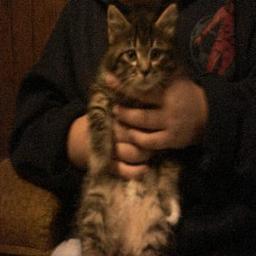
Animal: cats